Fairview, British Columbia

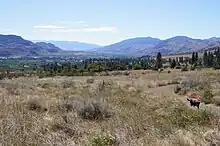
Site of the former location of Fairview, looking south towards Oliver

The area was first discovered in 1887 by a prospector known as "One-Armed Reed". In 1888, two others, Gwatkin and Shehan, were Crown-granted the Stemwinder Claim. Many other interests were staked, and by 1893, Fairview (as the place became known) boasted of being "The largest city North of San Francisco." Buildings, such as saloons, were erected to serve the needs of the rising population. In 1897, the Fairview Hotel (nicknamed the "Big Teepee") was built. It burned down in 1902. By 1906, Fairview's gold began to play out, and most miners turned to other prospects. By 1919, Fairview had become a ghost town. Many historic sites can still be visited at Fairview, such as the Fairview Cemetery just off Fairview Road, the stampmill above Tinhorn Creek Road, and many mines along the side of a mountain. Two children died from sickness and are buried at the cemetery. Visitors can still visit the Fairview Jail that was relocated beside the Oliver and District Museum.